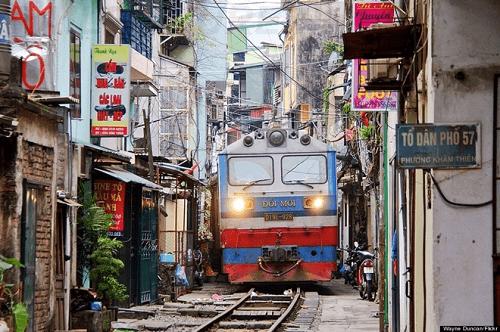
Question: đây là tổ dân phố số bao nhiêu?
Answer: tố dân phố 57